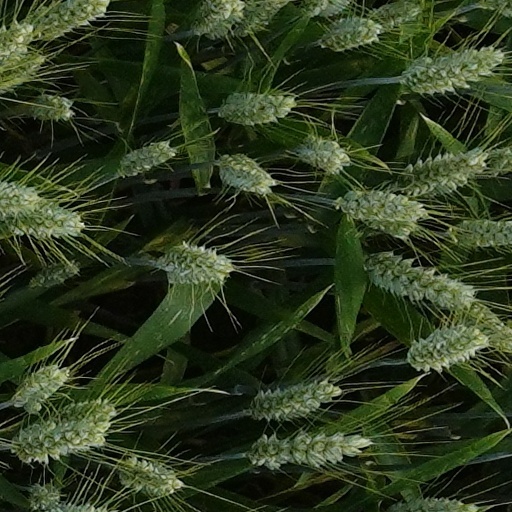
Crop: wheat